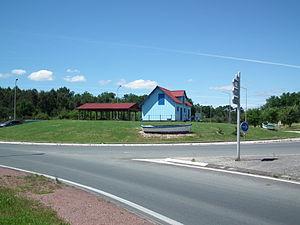
Rond-point à l'entrée d'Etaules
Chaillevette est une commune du Sud-Ouest de la France, située dans le département de la Charente-Maritime. Ses habitants sont appelés les Chaillevetons et les Chaillevetonnes.
Étaules est une commune du Sud-Ouest de la France, située dans le département de la Charente-Maritime et la région Nouvelle-Aquitaine. Ses habitants sont appelés les Étaulais et les Étaulaises.